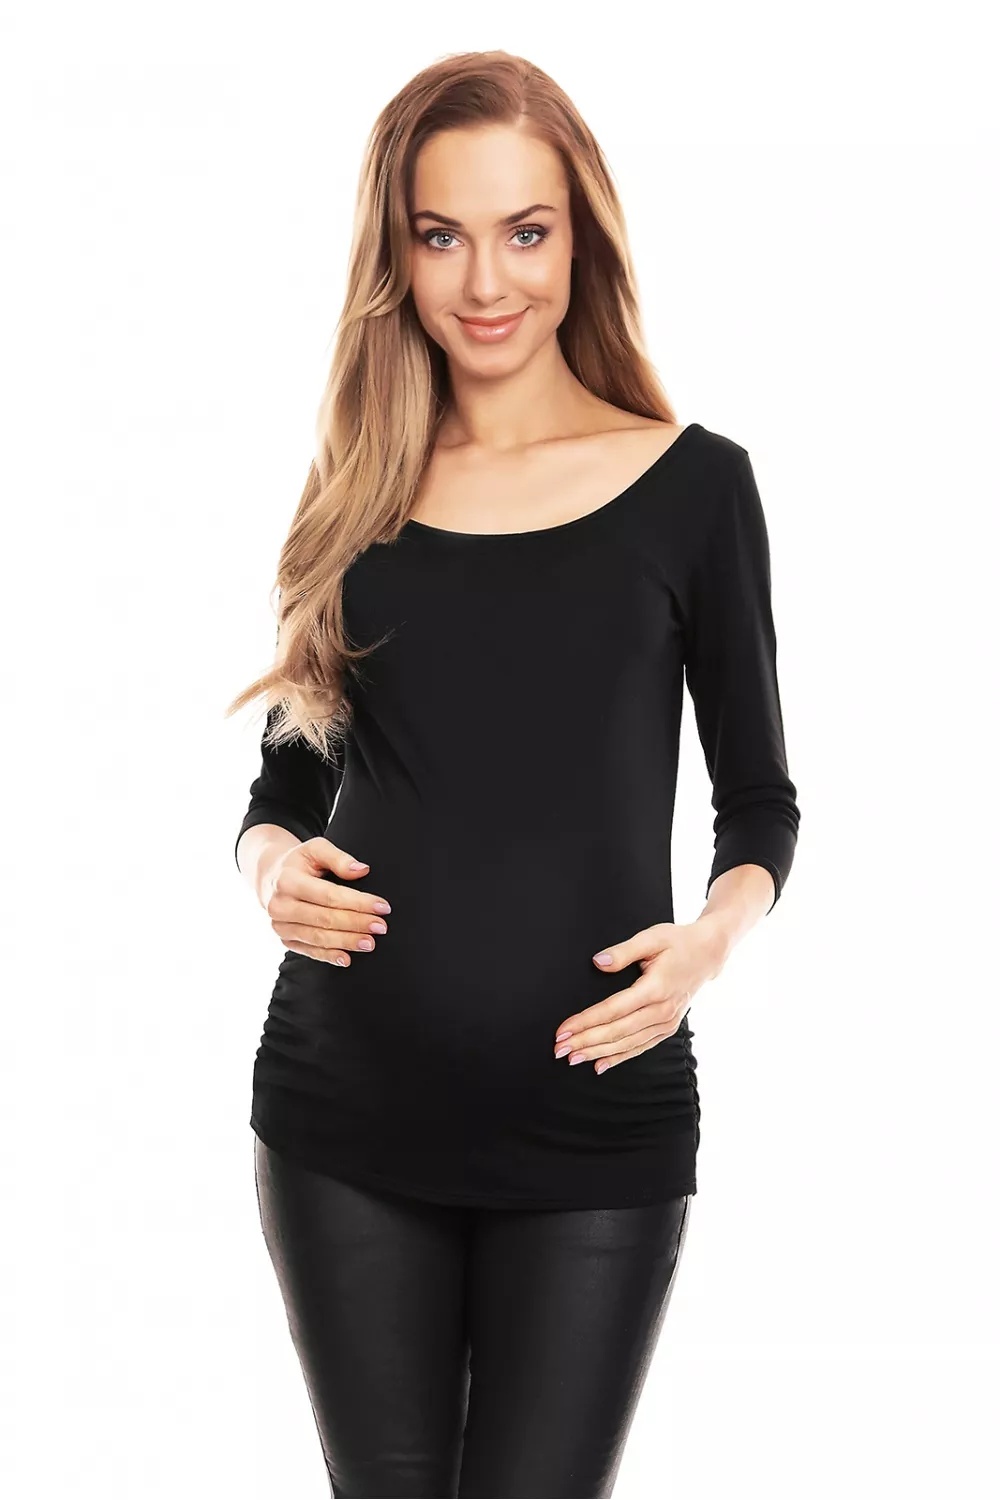
Palaidinės modelis 133328 PeeKaBoo
Nėštukių palaidinė su klostėmis. Gali būti dėvima ir po nėštumo. Palaidinė su 3/4 rankovėmis. Elastanas 5 % Viskozė 95 % Dydis Visas ilgis Krūtinė L/XL 70 cm 94 cm S/M 69 cm 86 cm XXL 71 cm 100 cm
Brand: PeeKaBoo
Category: Apparel & Accessories > Clothing > Maternity Clothing > Maternity Tops > Bodysuits